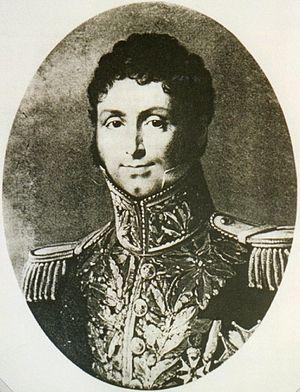
Pierre Wathier de Saint-Alphonse (1770-1846), général de division et comte de l'Empire.
Pierre Wattier ou Wathier comte de Saint-Alphonse, est un général français de la Révolution et de l’Empire, né le 4 septembre 1770 à Laon et mort le 3 février 1846 à Guerquesalles.